Siobhan Leachman

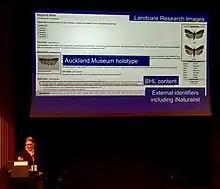
Leachman presenting on her project to describe New Zealand endemic moths at WikiCite 2018

Leachman has presented at VALA, New Zealand's National Digital Forum, and WikiDataCon. The Smithsonian invited her to be on the "Build the Crowdsourcing Community of Your Dreams" panel at SXSW in 2016. In 2018 she was awarded a travel scholarship to present at the WikiCite conference in Berkeley, where she spoke about the difficulties of finding metadata on historical biodiversity literature. In 2019 at Biodiversity Next in Leiden she spoke about using Bloodhound Tracker (now Bionomia) to link museum specimen data to collectors.